IndyGo

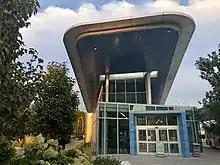
The Julia M. Carson Transit Center in 2020.

The Julia M. Carson Transit Center at 201 E. Washington Street serves routes that transit downtown Indianapolis. Ground was broken for the $26.5 million facility in September 2014. A ribbon-cutting ceremony was held on June 21, 2016, with formal bus service beginning on June 26, 2016. In addition to IndyGo's Customer Service Retail Center, the center includes free Wi-Fi, public restrooms, a conference room, administrative offices, bus operator lounge, seating, real-time arrival and departure information, 19 bus bays, and of retail space. Of IndyGo's 31 routes, 26 routes offer transfers at the station.